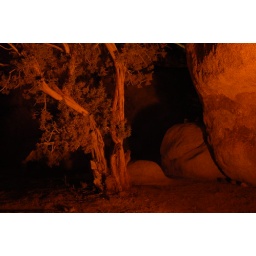
Aphone bouldering in Ryan camp ground Joshua tree